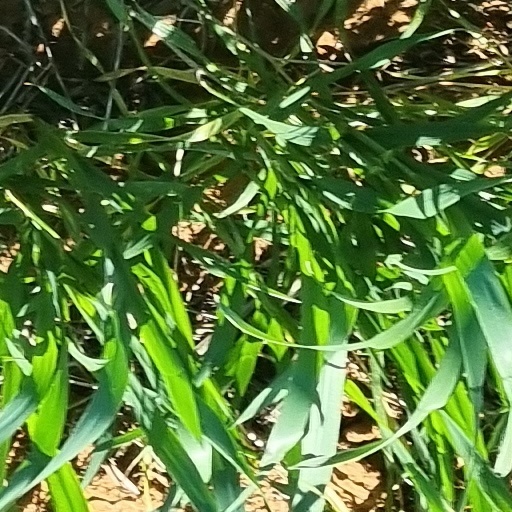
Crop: wheat